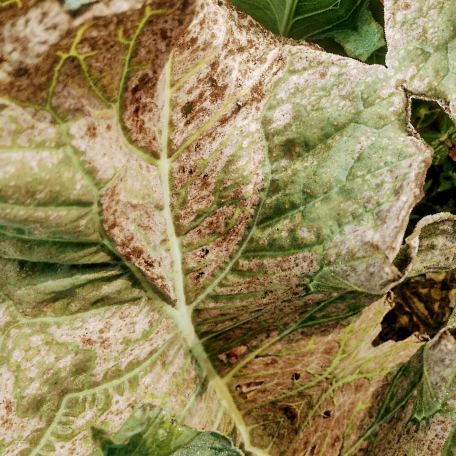
Label: Downy Mildew